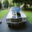
Label: automobile